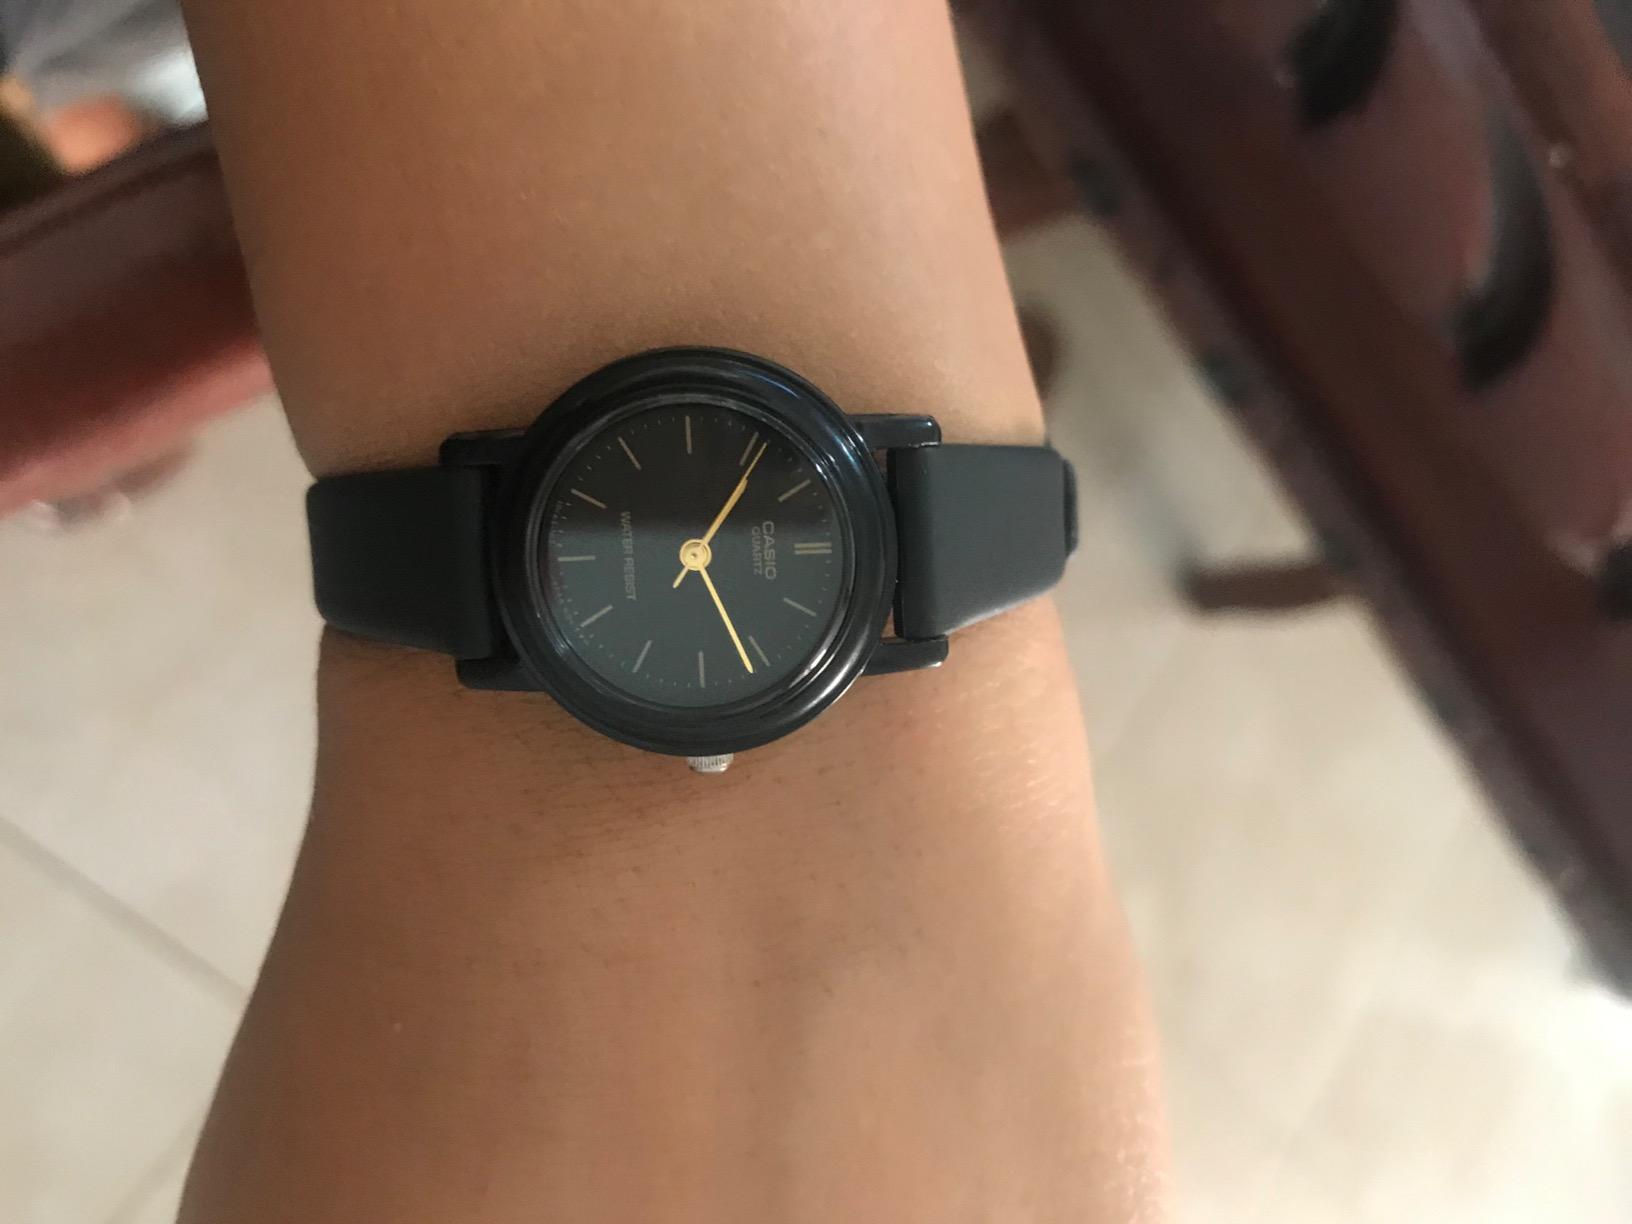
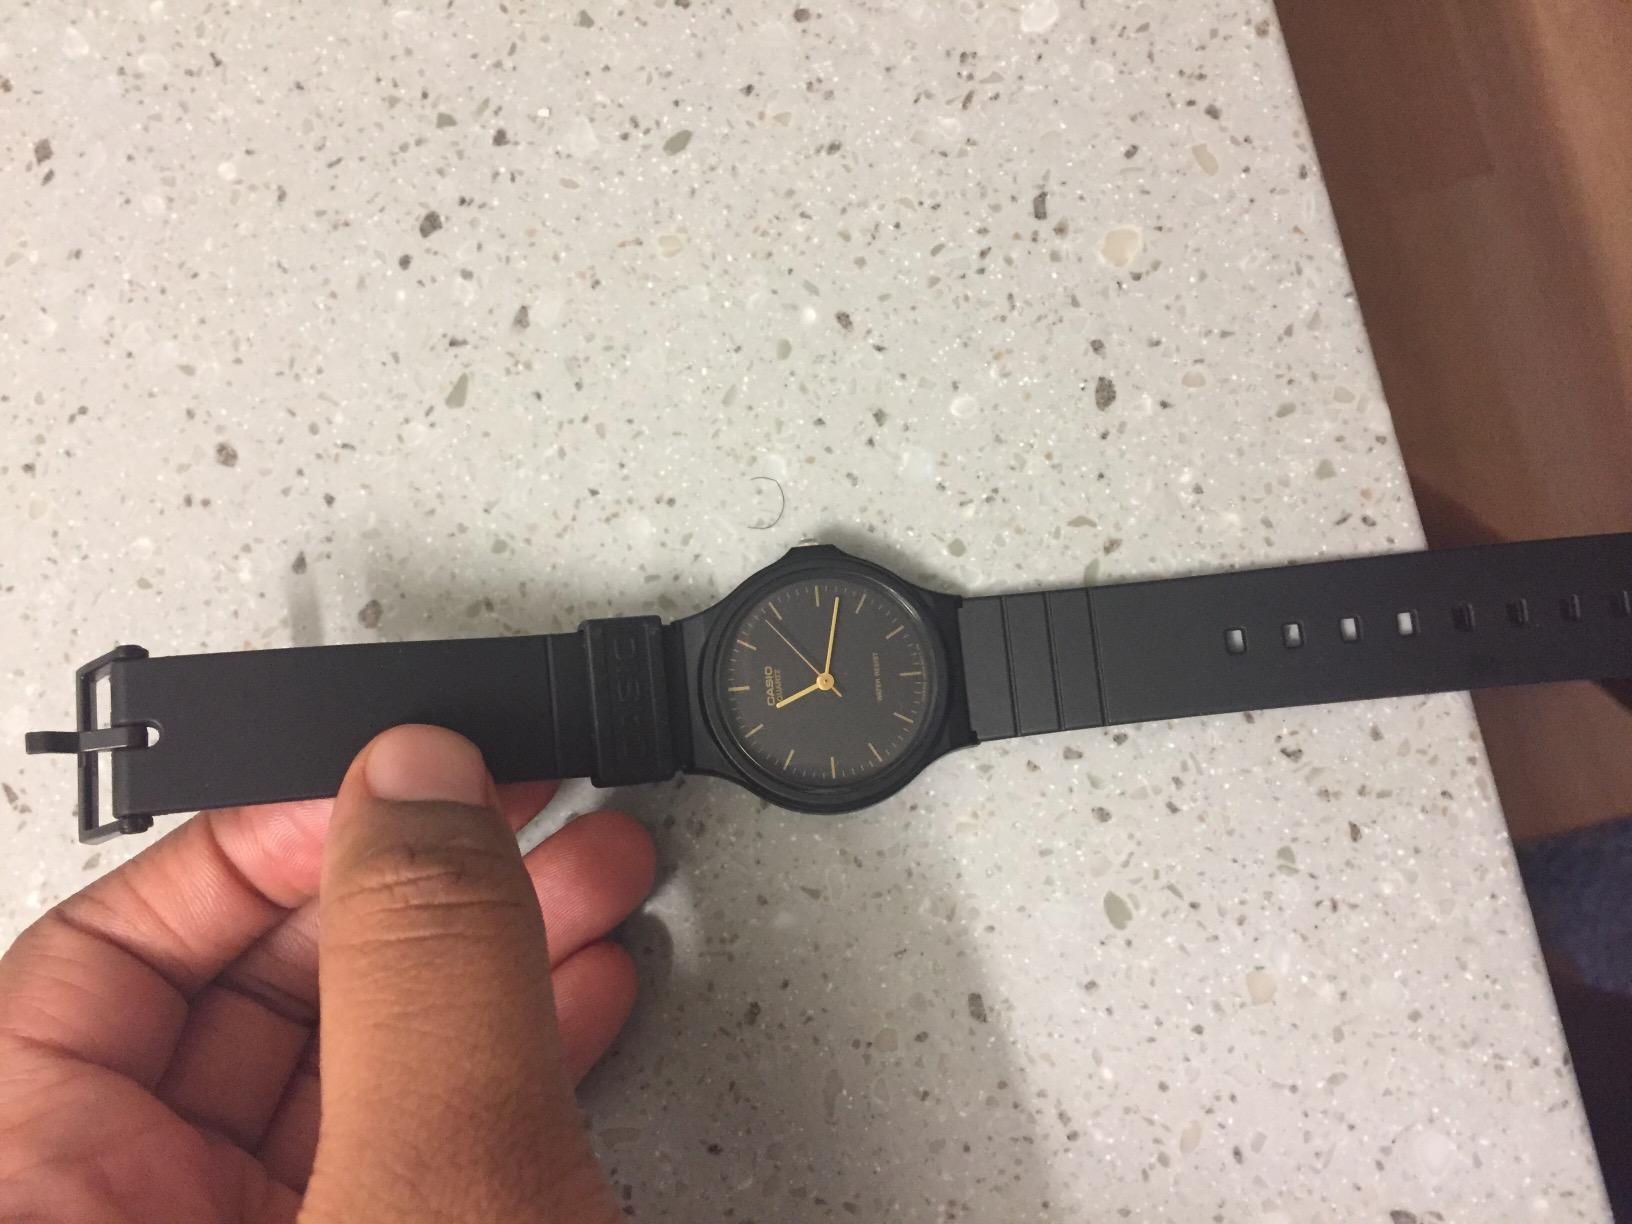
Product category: accessories_watch
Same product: no